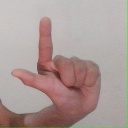
अक्षर: ल